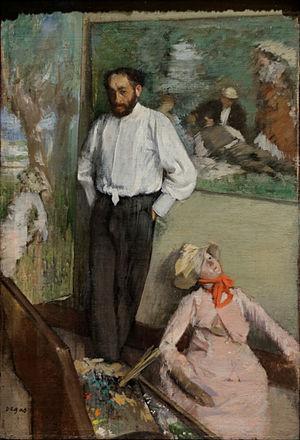
Portrait de Henri Michel-Lévy par Edgar Degas. Huile sur toile (1878) exposée au musée Calouste Gulbenkian, Lisbonne.
Hilaire Germain Edgar de Gas, dit Edgar Degas, né le 19 juillet 1834 à Paris et mort le 27 septembre 1917 dans la même ville, est un artiste peintre, graveur, sculpteur et photographe, naturaliste et impressionniste français.
Henri Lévy, dit Henri Michel-Lévy, né le 11 juillet 1844 à Passy et mort le 17 septembre 1914 à Paris, est un peintre impressionniste français.